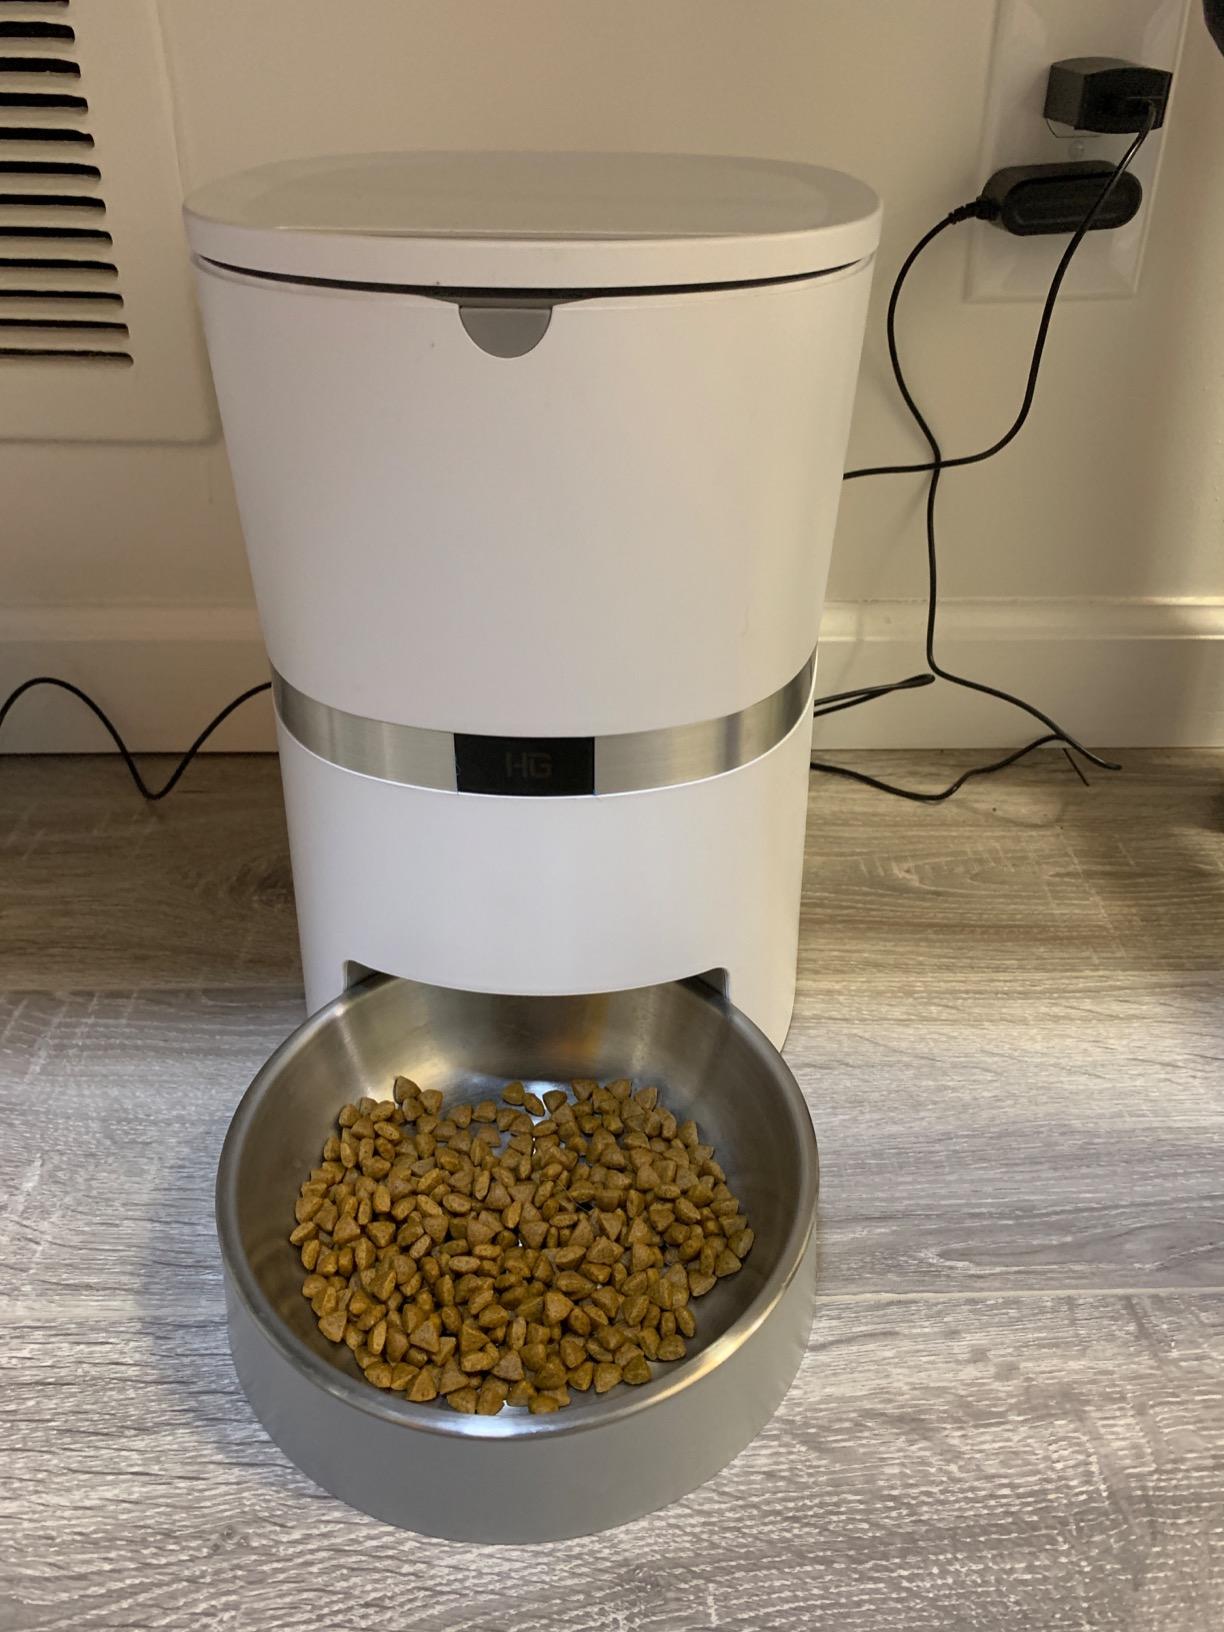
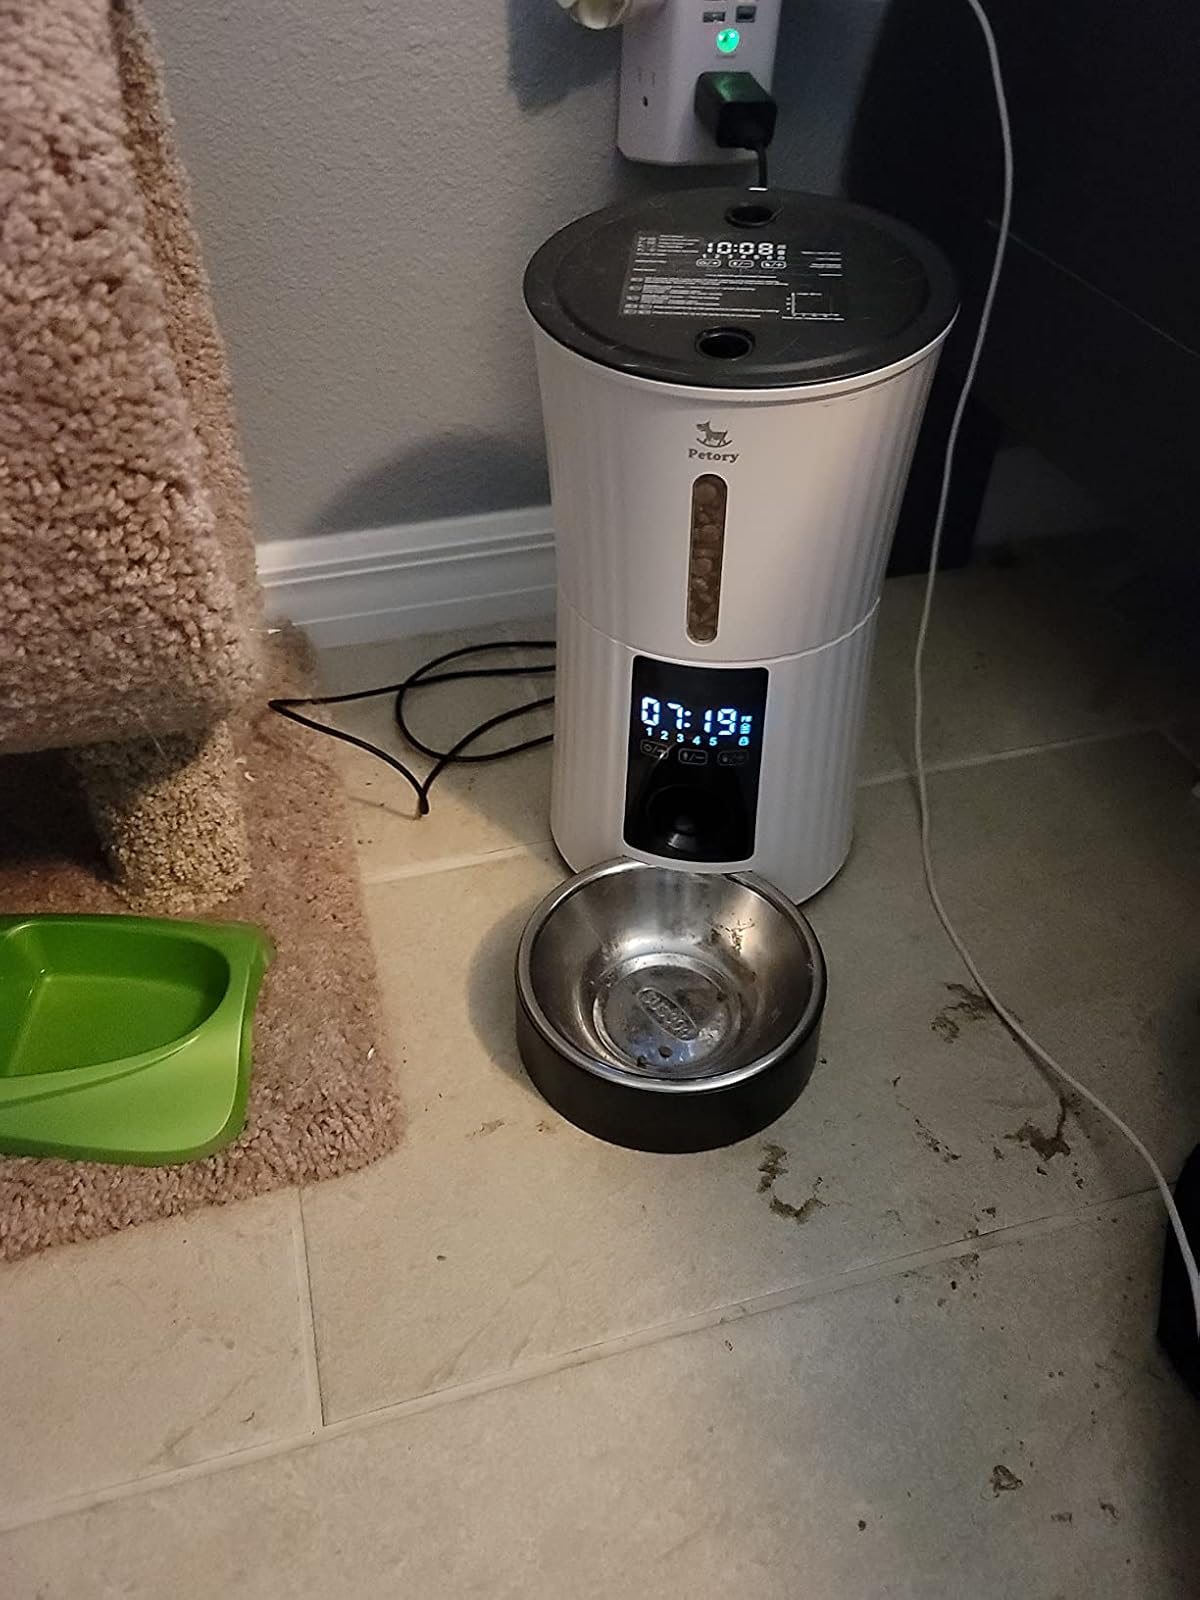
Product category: items_feeder
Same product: no